Battlefield surveillance brigades in the United States Army

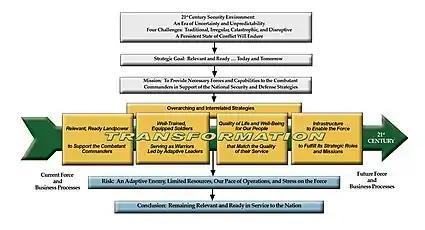
Army Modular Force

The battlefield surveillance brigade (BfSB) was a United States Army surveillance/reconnaissance formation introduced from 2006 to 2015. The United States Army planned for the creation and transformation of nine intelligence brigades to a 'battlefield surveillance' role in 2007. The first battlefield surveillance brigade was deployed the same year conducting Intelligence, Surveillance and Reconnaissance (ISR) operations.